Le Docteur Pascal

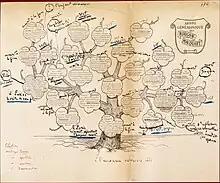
Modified family tree for the Rougon-Macquart. This is the last tree drawn by Zola. It is part of the preparation work for the novel "Le Docteur Pasca"l. It contains "l'enfant inconnu" ("the unknown child"), the last child of the family, born from Clotilde and Pascal (after his death).

As the last novel in the series, ties up the loose ends of the remaining family members' lives. It is the only "Rougon-Macquart" novel that has all five generations of the family represented. Furthermore, it is the only novel in which a representative from each of the five generations dies: Tante Dide, Antoine Macquart, Pascal Rougon, Maxime Rougon/Saccard, and his son Charles.